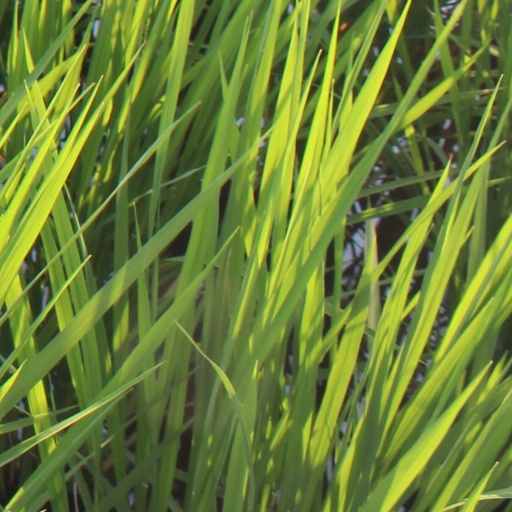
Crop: rice